Kim Junsu

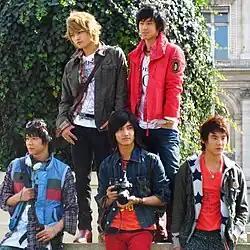
Xiah Junsu with DBSK in 2007 (on the right)

Kim was the first member to join TVXQ and officially debuted with the group on December 26, 2003. He chose Xiah to be his stage name, explaining that the name was short for "Asia" (taking out the "a" in "Asia"). "Xiah" would be an implication of his desire to become not only a star in Korea, but also a star recognized all throughout Asia.